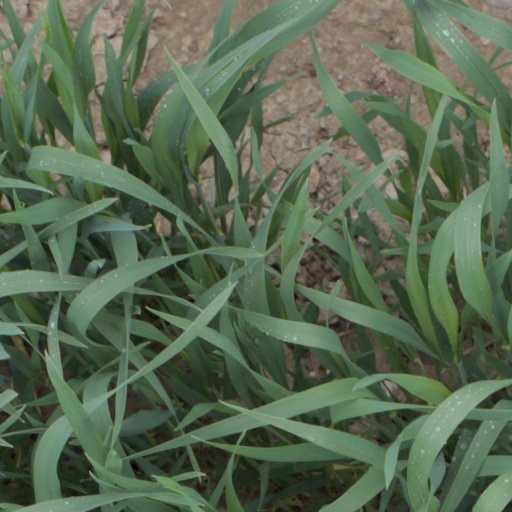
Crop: wheat